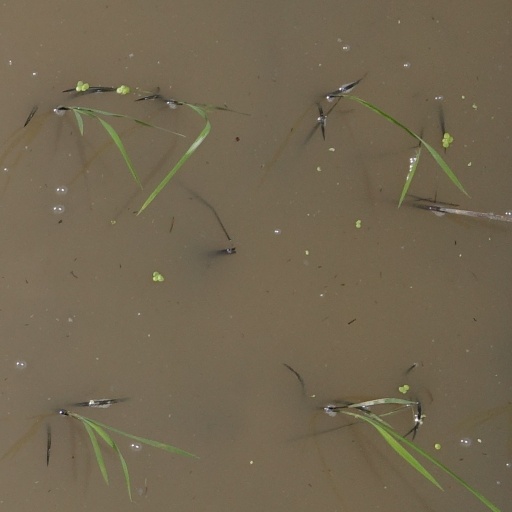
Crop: rice